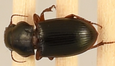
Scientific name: Cratacanthus dubius
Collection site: North Sterling NEON (STER), plot STER_032